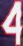
Number: 4